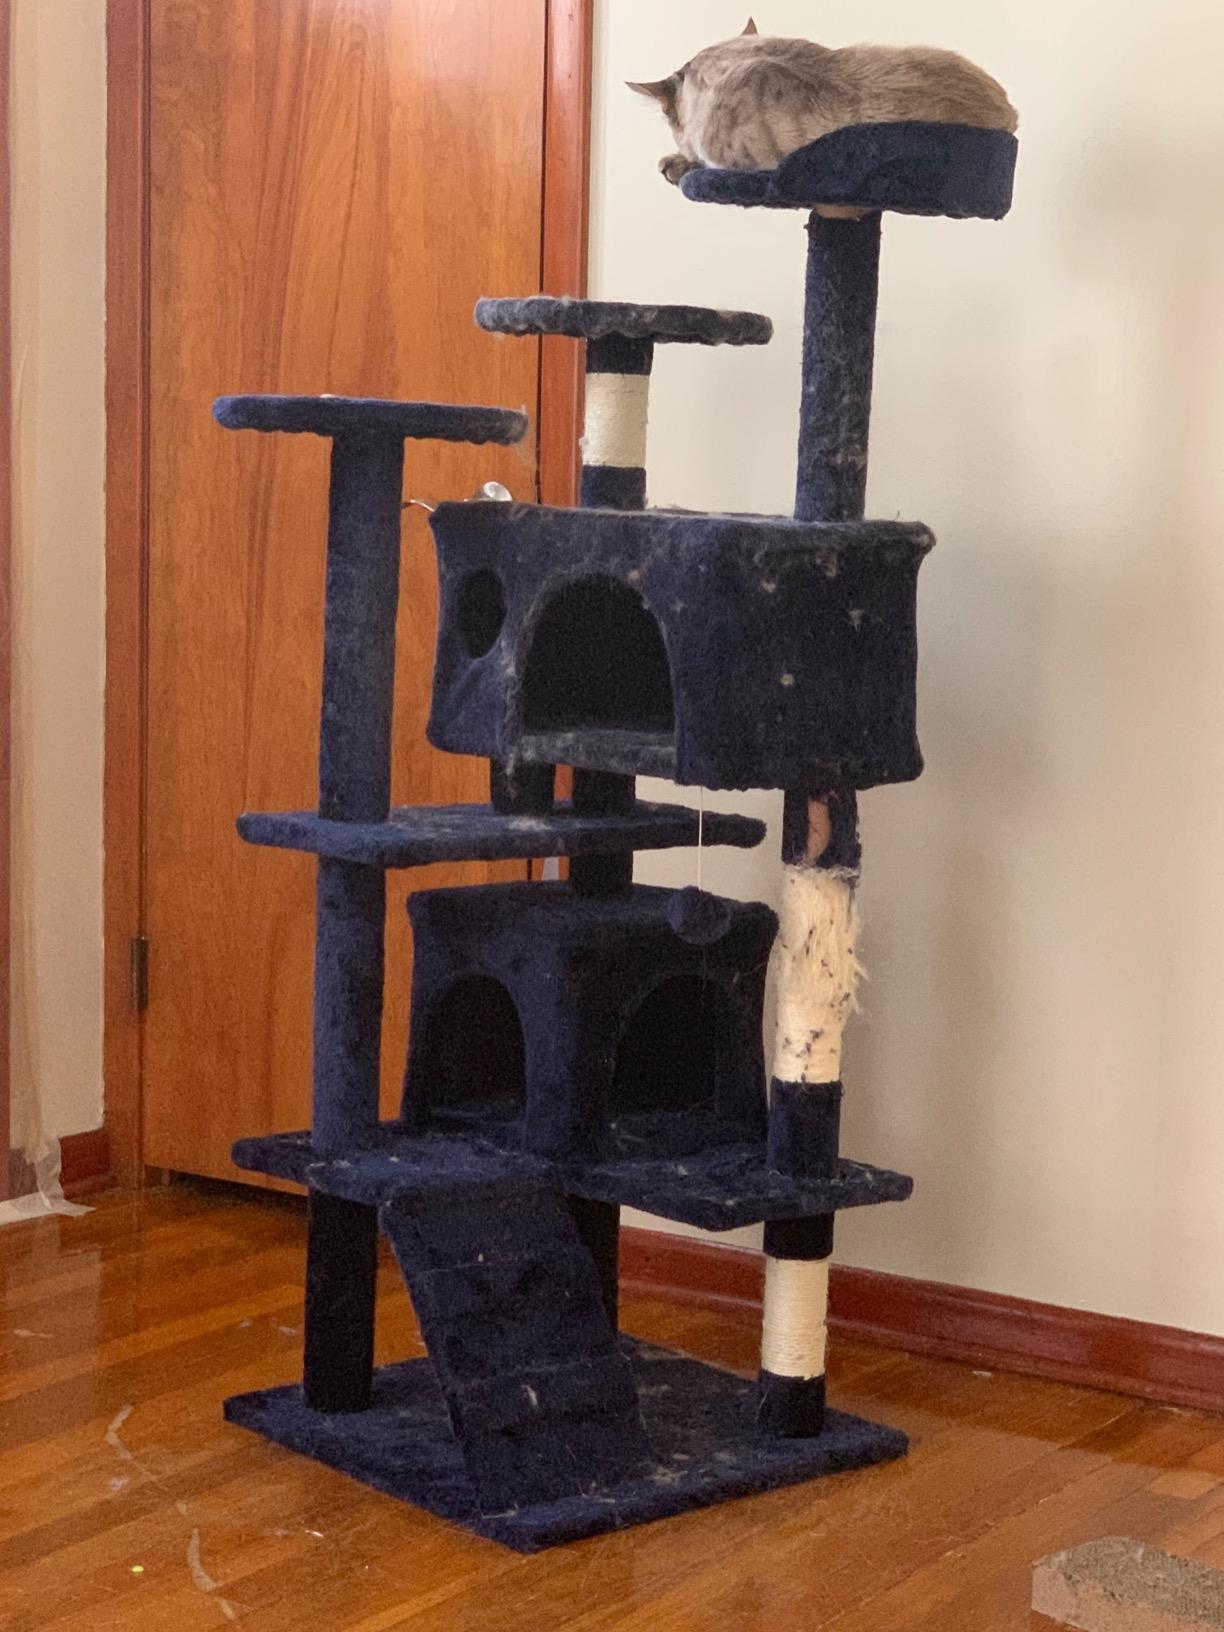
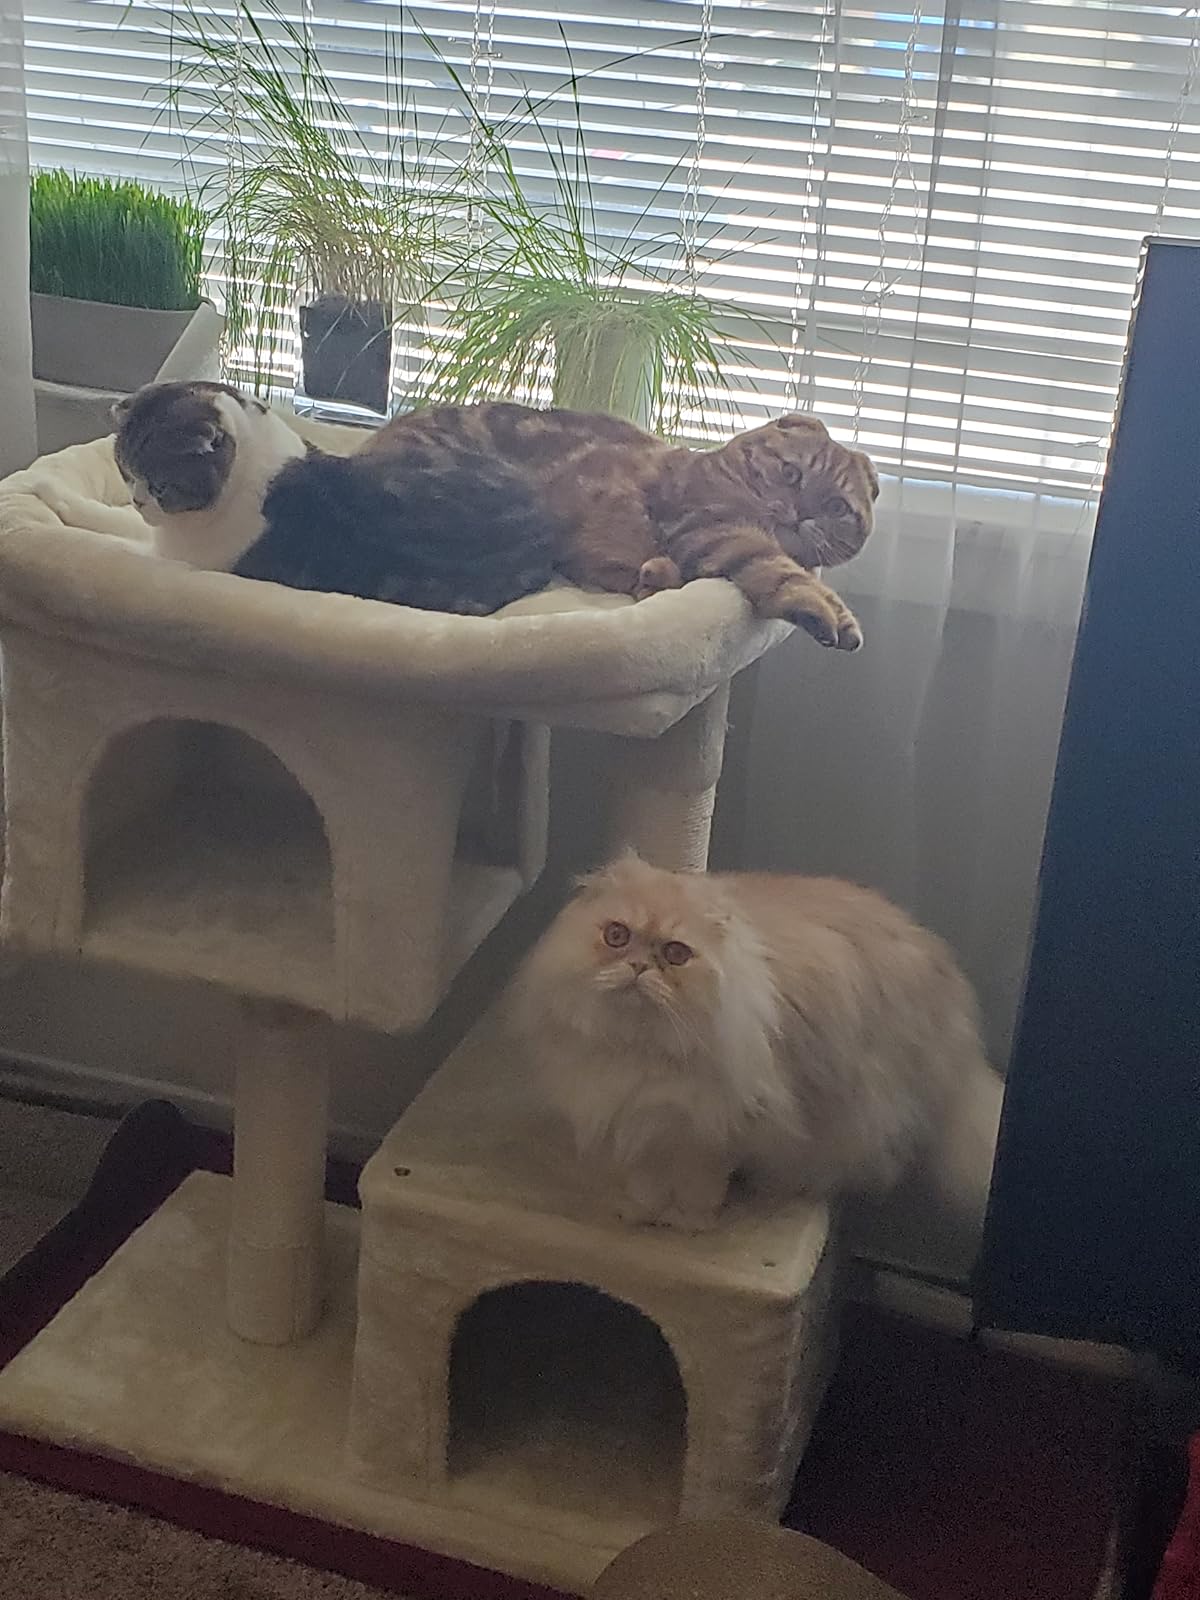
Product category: items_cat tree
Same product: no